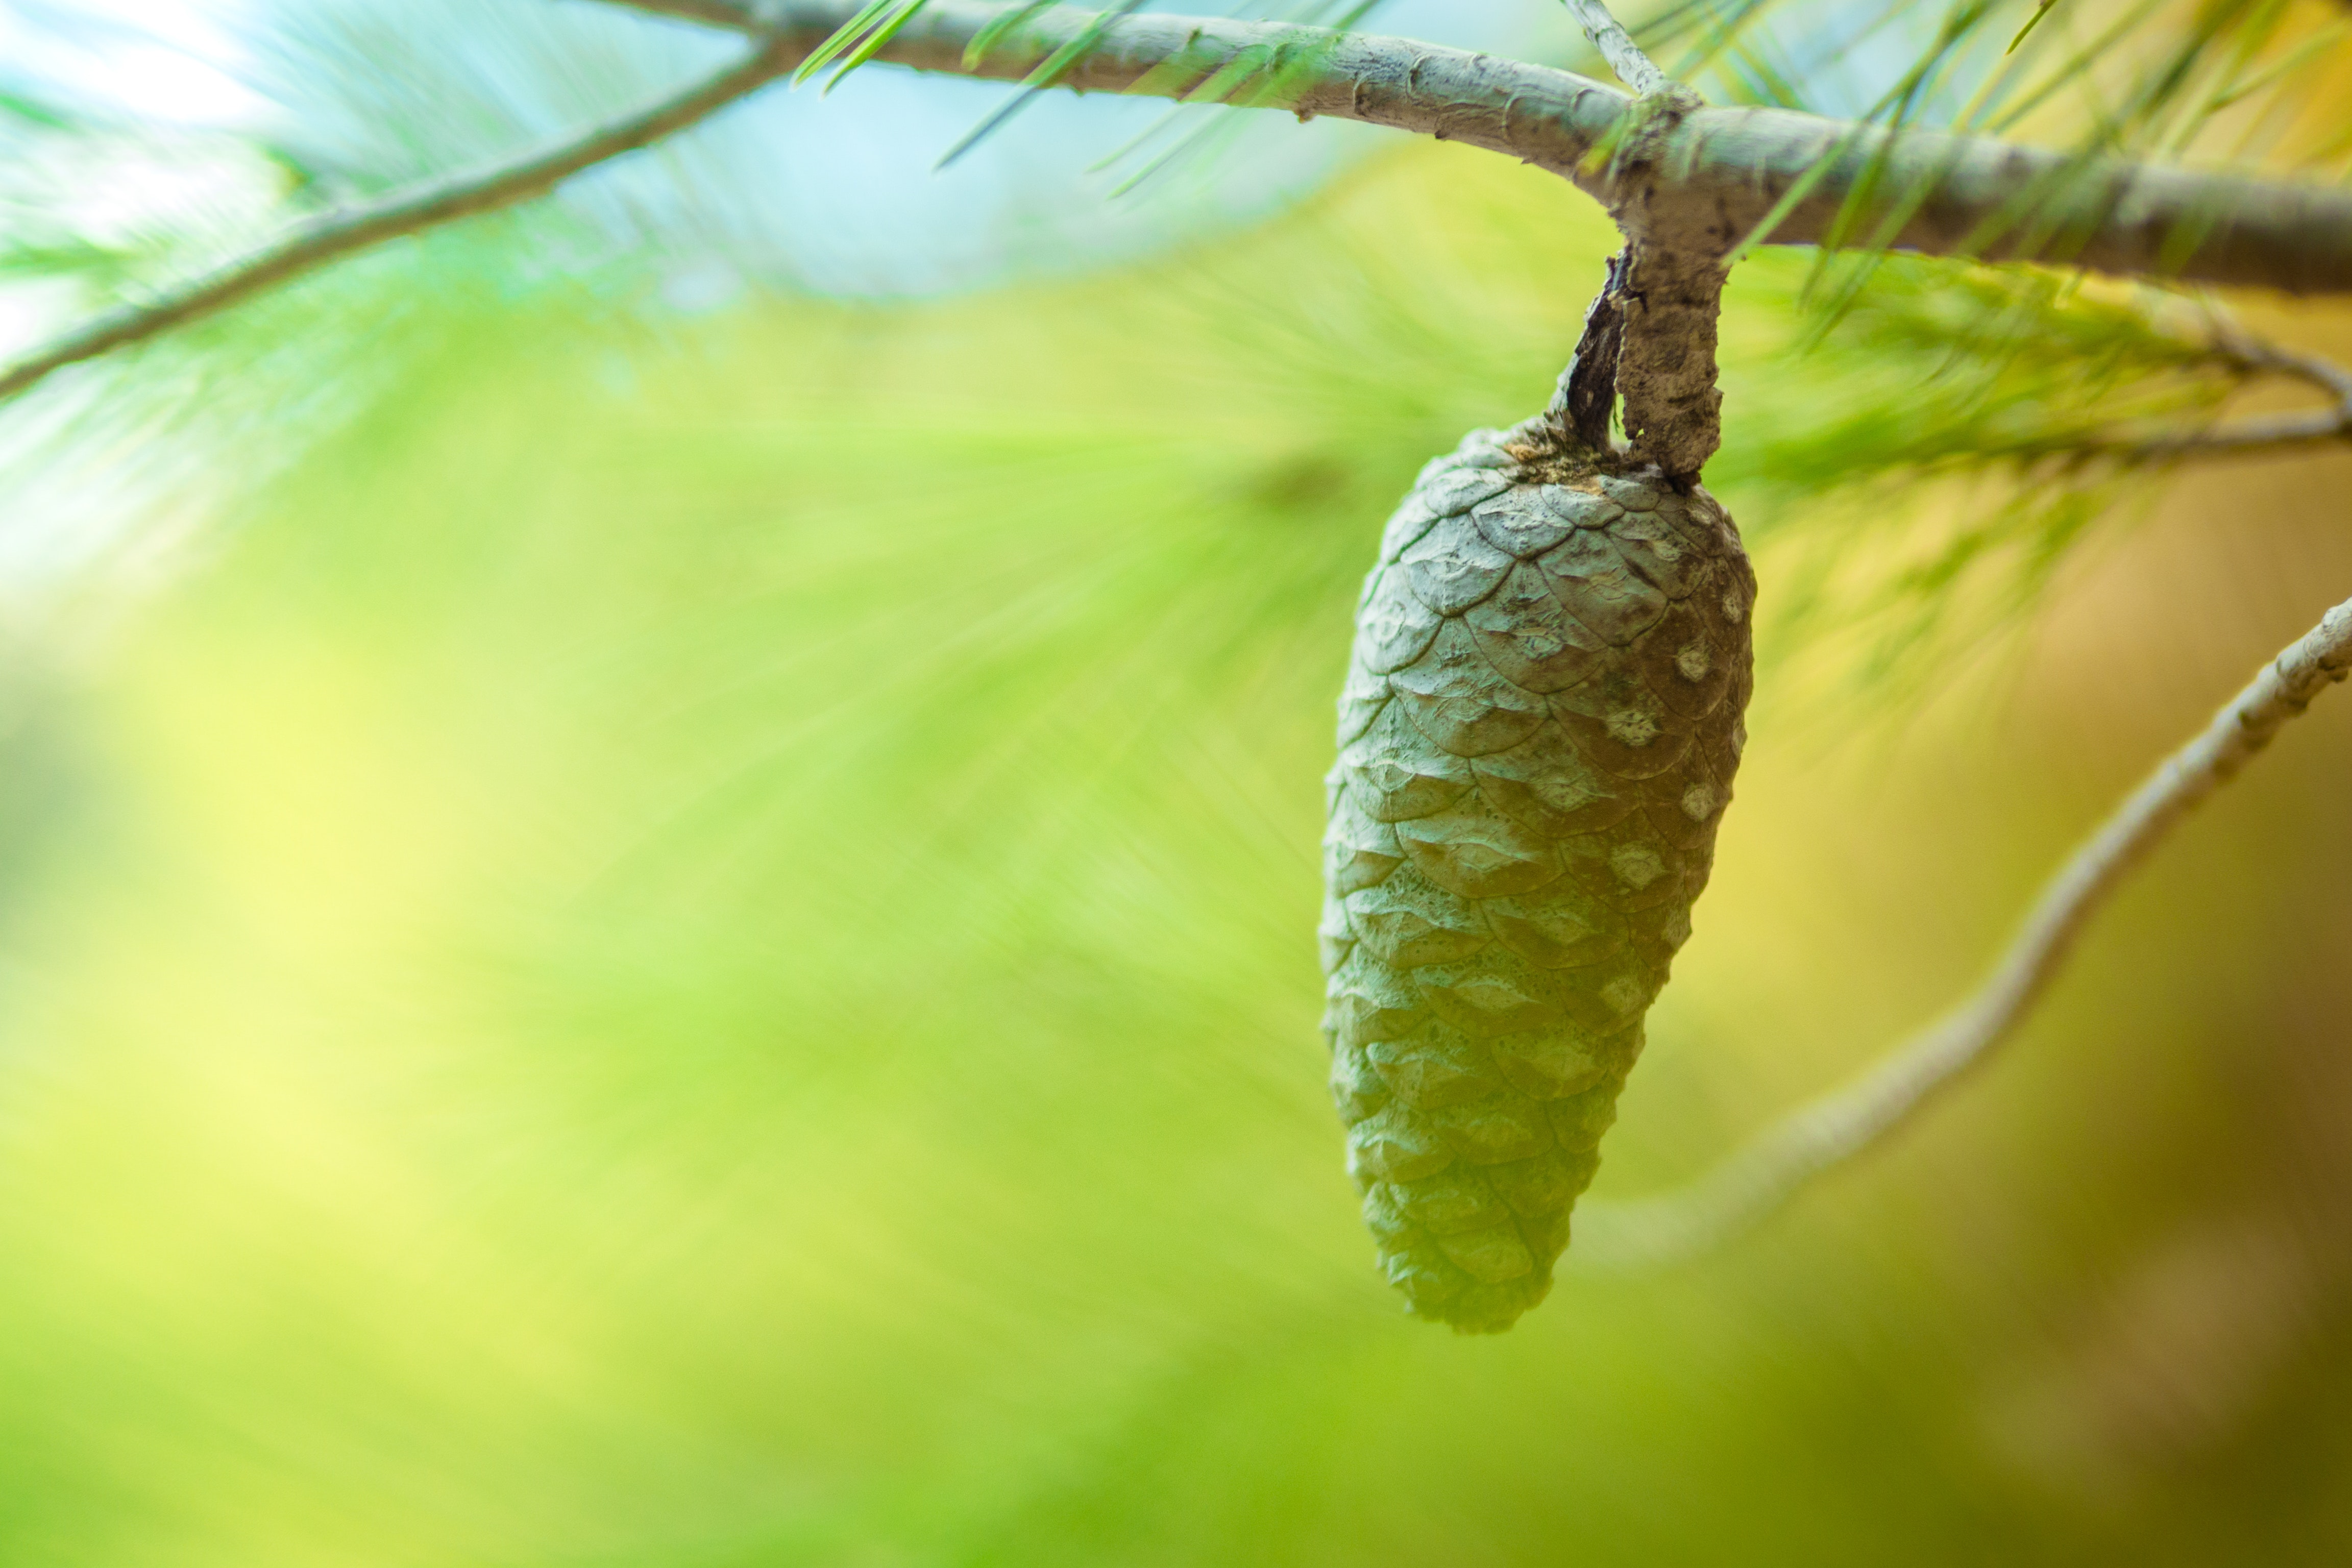
leaf, tree, plant, pupa, branch, sweet birch, swamp birch, insect, birch family, Canoe birch, twig, macro photography, grey alder, plant stem, beaked hazelnut, flower